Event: Nepal Earthquake
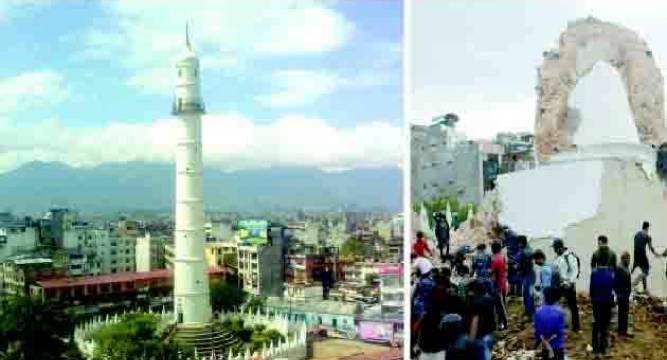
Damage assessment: damage